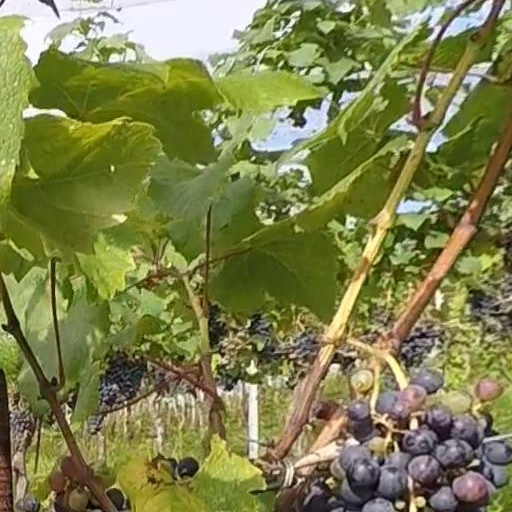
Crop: grape